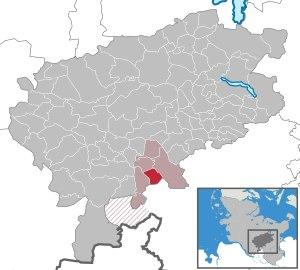
Itzstedt est une commune d'Allemagne située dans l'arrondissement de Segeberg dans le Schleswig-Holstein. Elle est le siège de l'Amt Itzstedt.